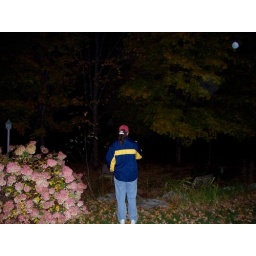
Orb behind flower but over the middle of the tree (on the bark). 2 more orbs upper right.